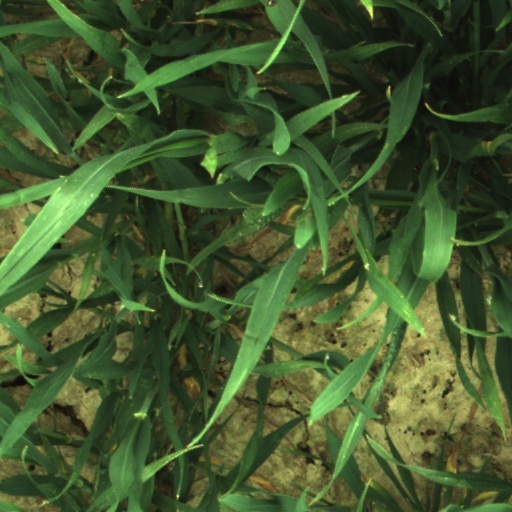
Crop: wheat